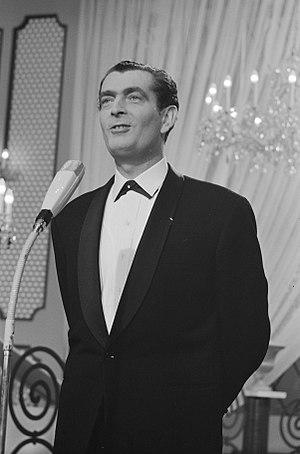
Camille Felgen, dit Camillo Felgen est un chanteur et acteur luxembourgeois né le 17 novembre 1920 à Tétange et mort le 16 juillet 2005 à Esch-sur-Alzette.
Le Luxembourg a participé au Concours Eurovision de la chanson, de sa première édition, en 1956, jusqu’à sa trente-huitième édition, en 1993. Le pays a remporté la victoire à cinq reprises : en 1961, 1965, 1972, 1973 et 1983.